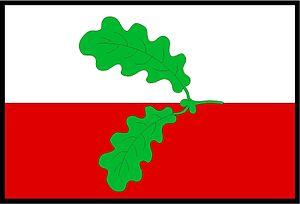
Hořešovice est une commune du district de Kladno, dans la région de Bohême-Centrale, en Tchéquie. Sa population s'élevait à 256 habitants en 2020.